Interstate 95 in Delaware

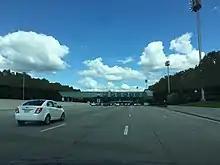
Newark mainline toll plaza

Past this interchange, I-95 widens to 10 lanes and passes under DE 58, with a ramp from southbound I-95 to DE 58 that provides the missing connection between southbound I-95 and northbound DE 7. The highway continues through woods before heading through Churchman's Marsh, where it crosses the Christina River. After this bridge, I-95 has a northbound ramp to Airport Road that serves to provide access to southbound US 202/DE 141. At this point, the lanes of the Interstate split further apart, and the northbound ramp for I-295 and northbound DE 141 exits off to parallel the northbound lanes of I-95. The ramp to northbound I-295 has two lanes while northbound I-95 carries four lanes. After this, I-95 crosses US 202/DE 141 at an interchange, at which point US 202 becomes concurrent with I-95. Upon crossing US 202/DE 141, the ramp to northbound DE 141 from the northbound I-295 ramp splits off while the ramp from US 202/DE 141 to northbound I-95 merges in from the left. Southbound, a collector–distributor road serves to provide access between I-95 and US 202/DE 141. Not far after encountering US 202/DE 141, I-295 splits off to the southeast, with the northbound entrance from I-295, the southbound exit to I-295, and the southbound entrance from I-295 on the left side of the road. At this point, the Delaware Turnpike comes to its northern terminus. After I-295, I-95/US 202 turns north and comes to a northbound exit and southbound entrance with the southern terminus of I-495, which bypasses the city of Wilmington to the east.